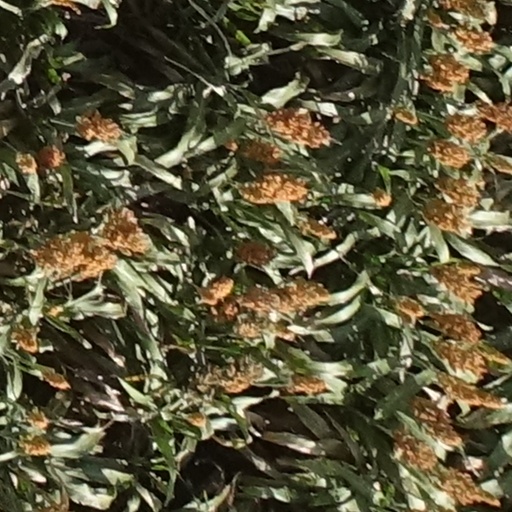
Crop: sorghum